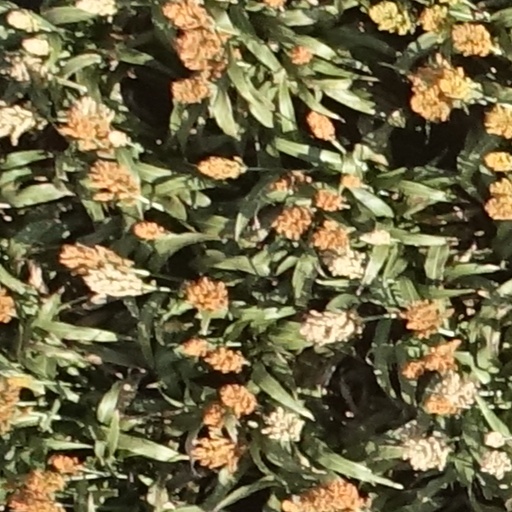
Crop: sorghum